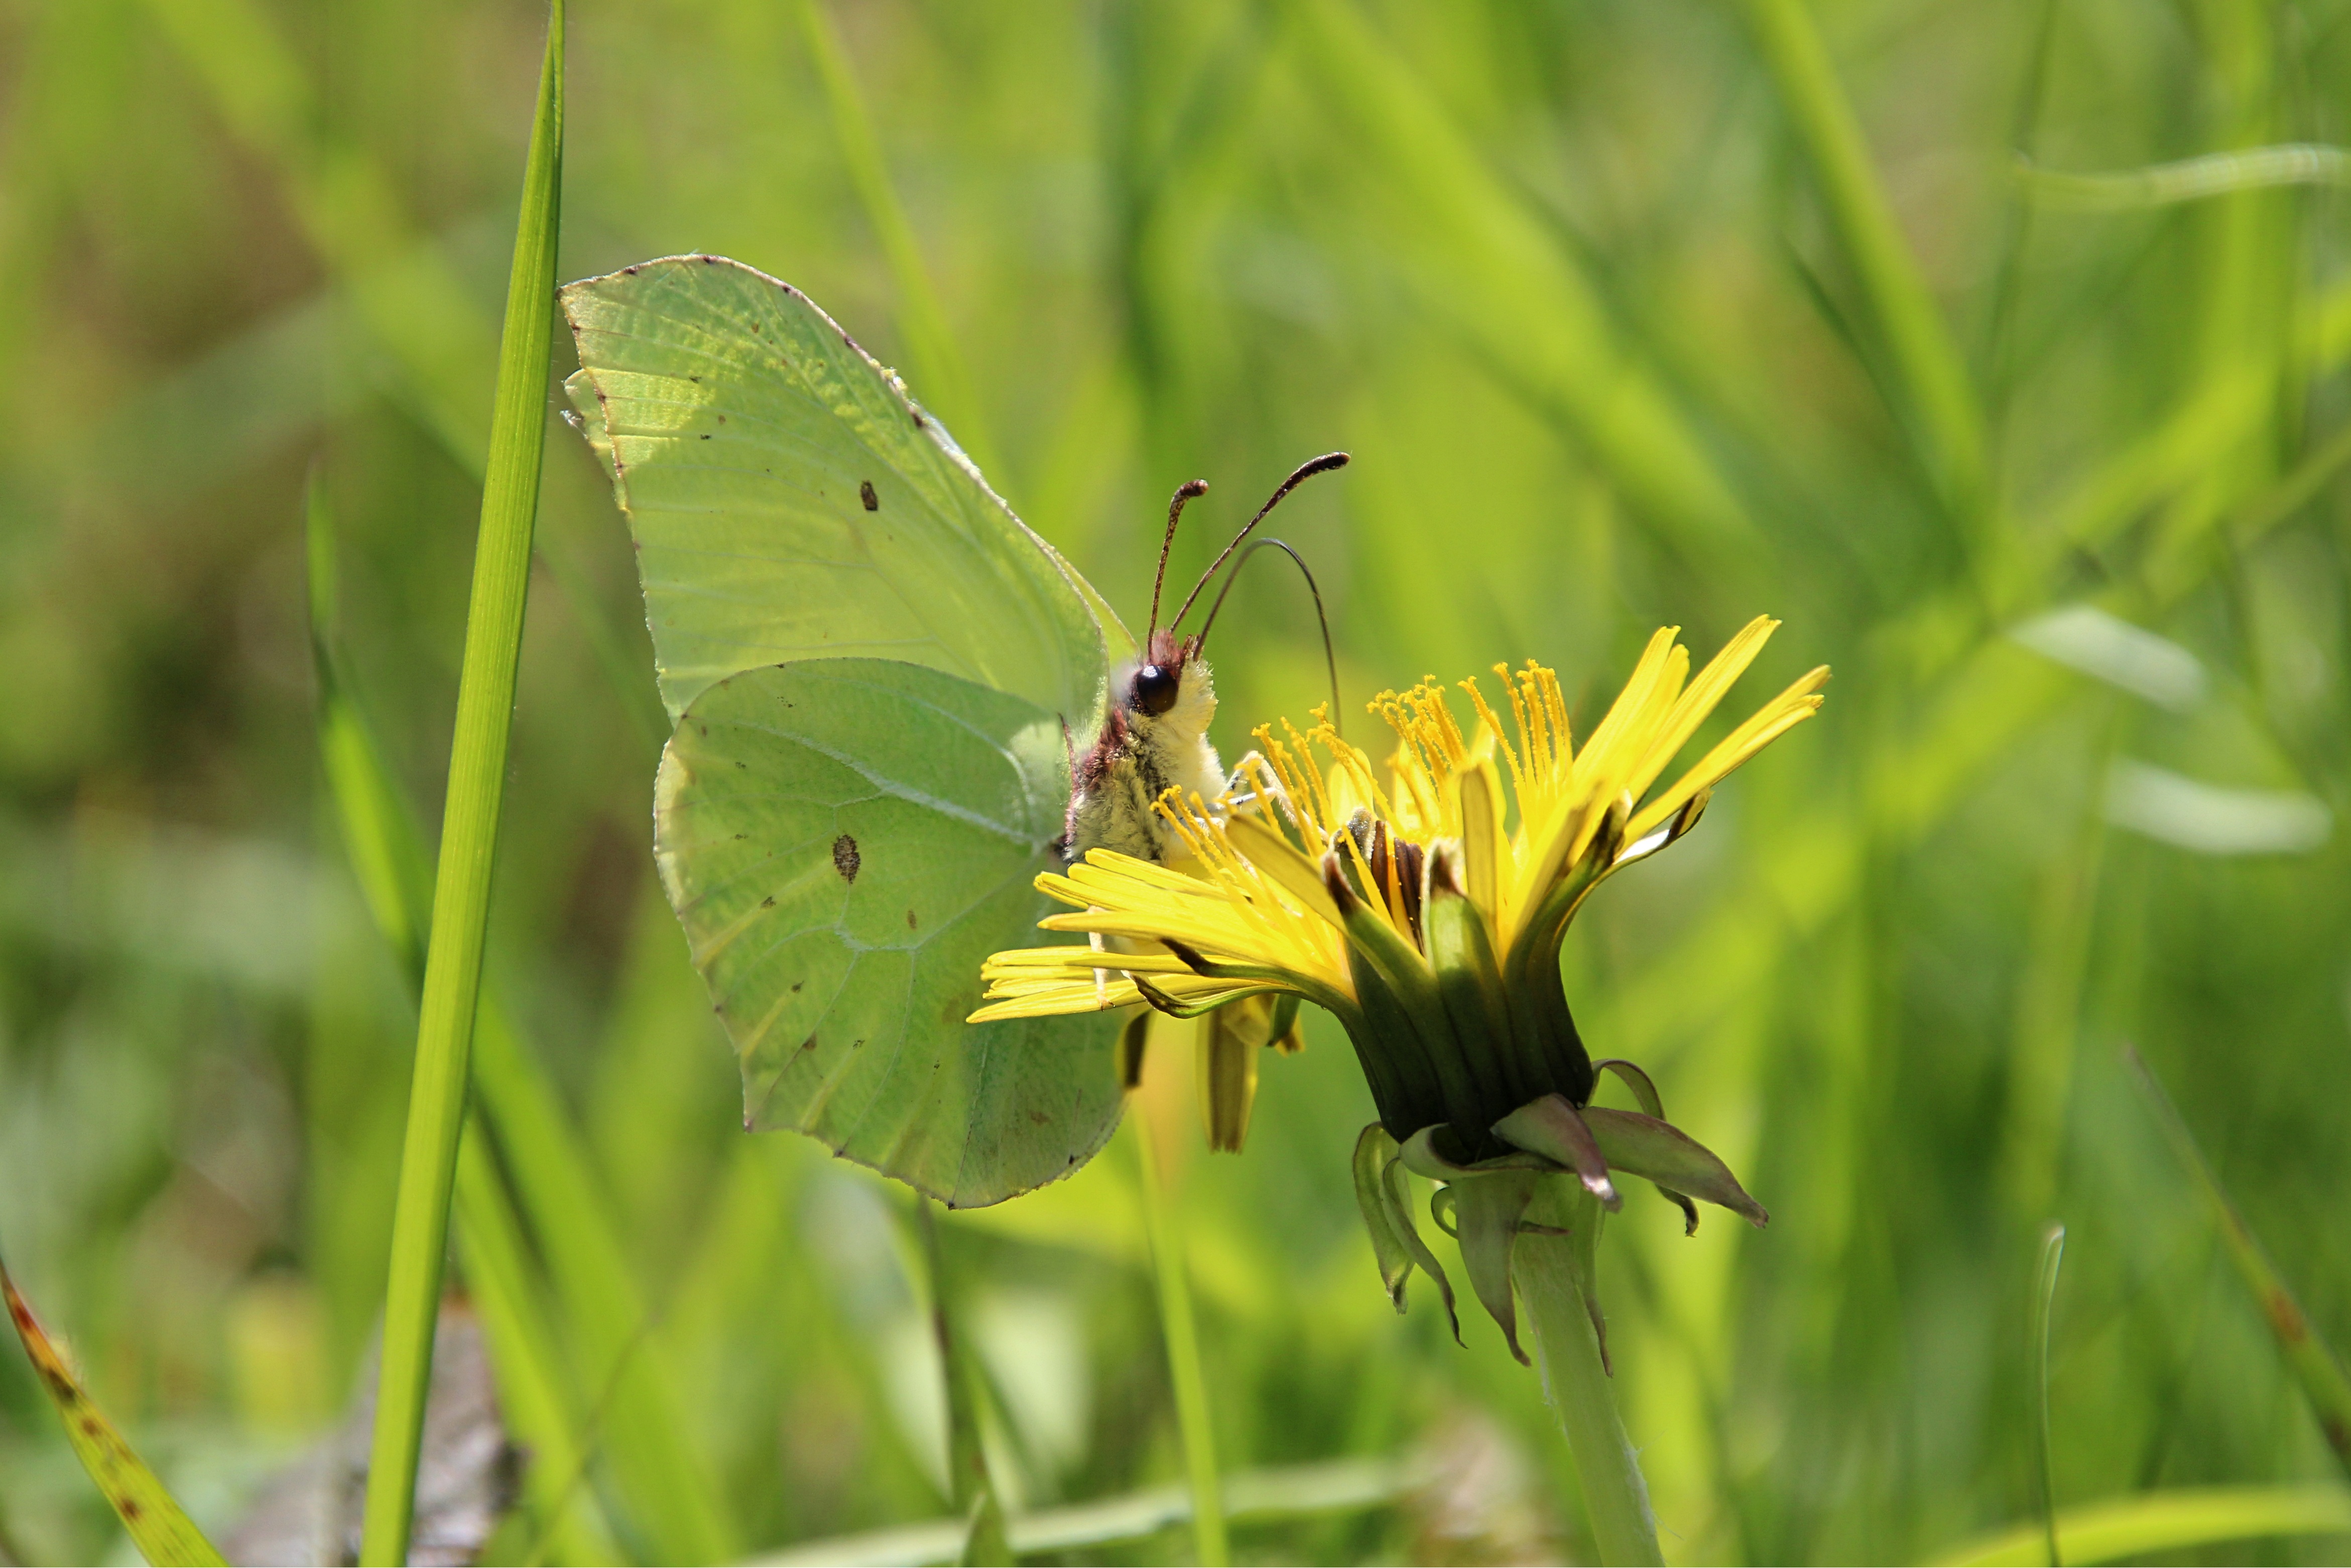
nature, grass, plant, meadow, dandelion, prairie, flower, wildlife, spring, green, insect, bug, botany, butterfly, yellow, flora, fauna, invertebrate, wildflower, close up, nectar, pieridae, macro photography, arthropod, moths and butterflies, lycaenid, citroentje